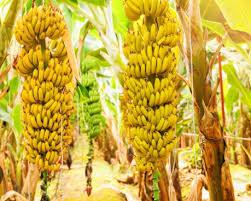
Shamba ambalo limelimwa ndizi hadi zikawa zimeiva. Ziko tayari kupelekwa kwenye sokoni ili yauzwe ama kupelekewa watoto waweze kukula kama chakula chao.